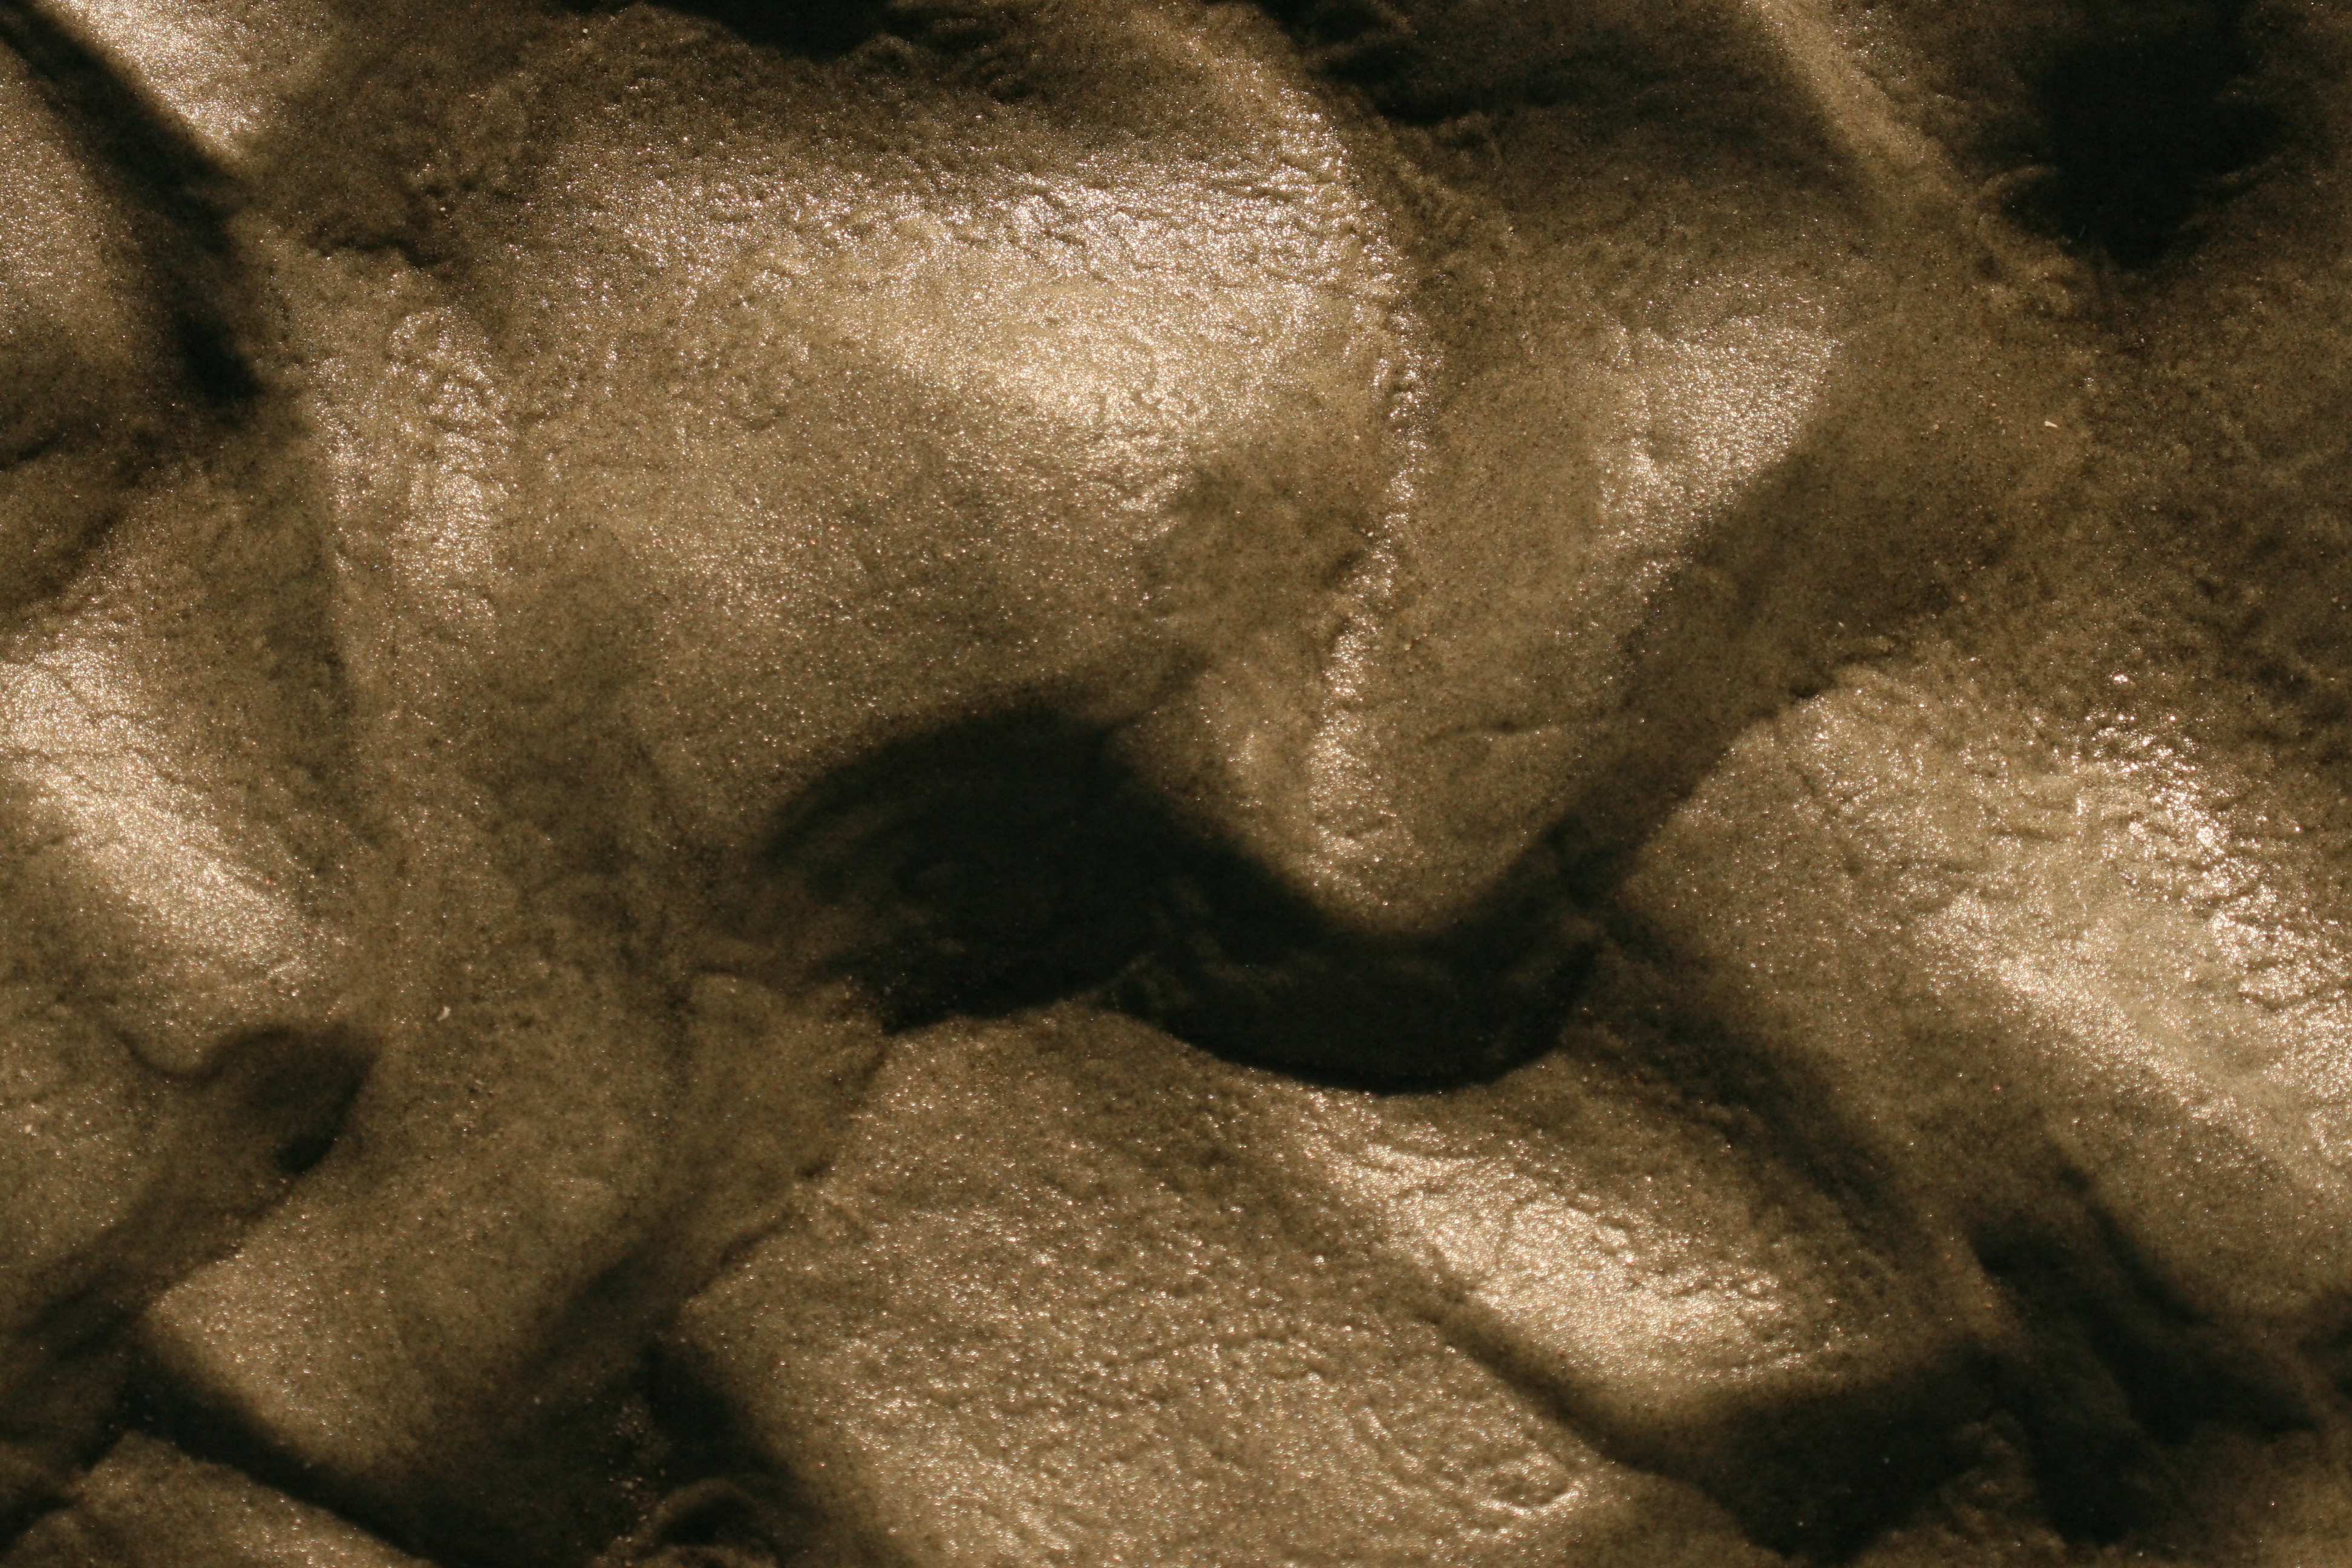
beach, sea, nature, sand, rock, ocean, photography, texture, shore, coastal, monument, summer, statue, relax, tranquil, tropical, smooth, seascape, seashore, lion, close up, sculpture, art, temple, head, soft, sand texture, ancient history